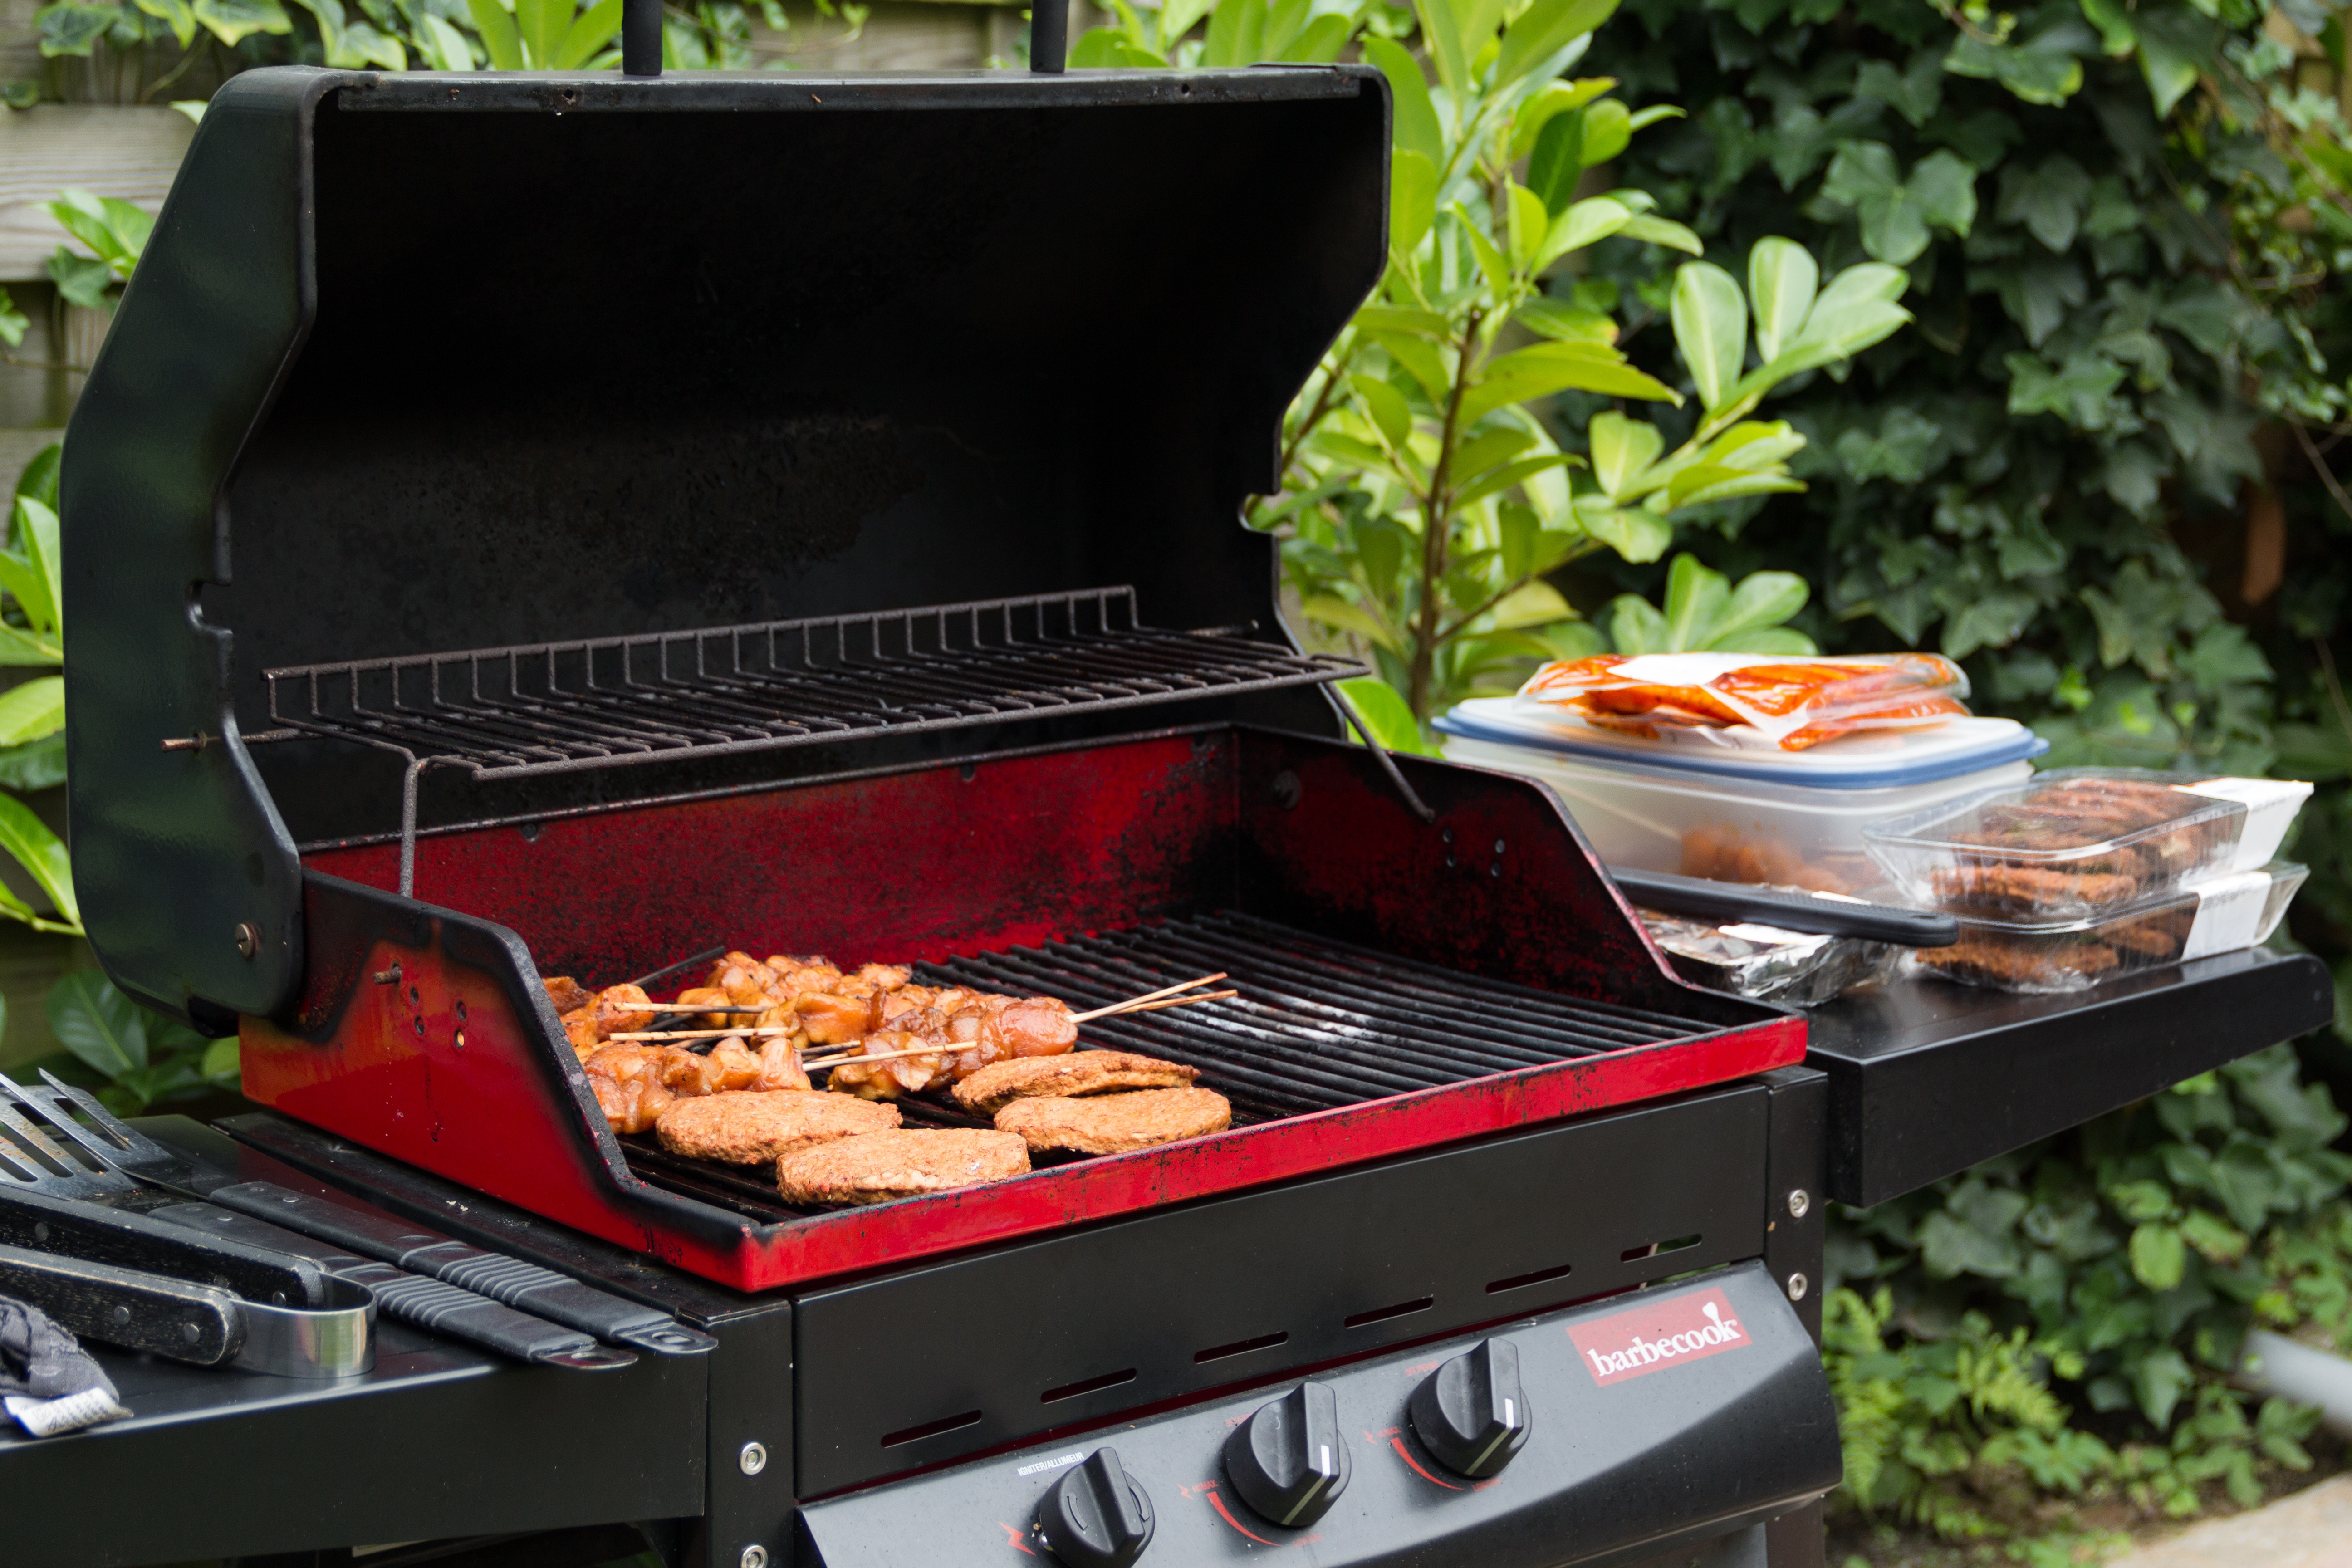
dish, meal, food, cooking, bbq, meat, barbecue, cuisine, buffet, sausage, party, vegetarian, sausages, grilling, barbecue grill, kitchen appliance, outdoor grill